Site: brandenburg
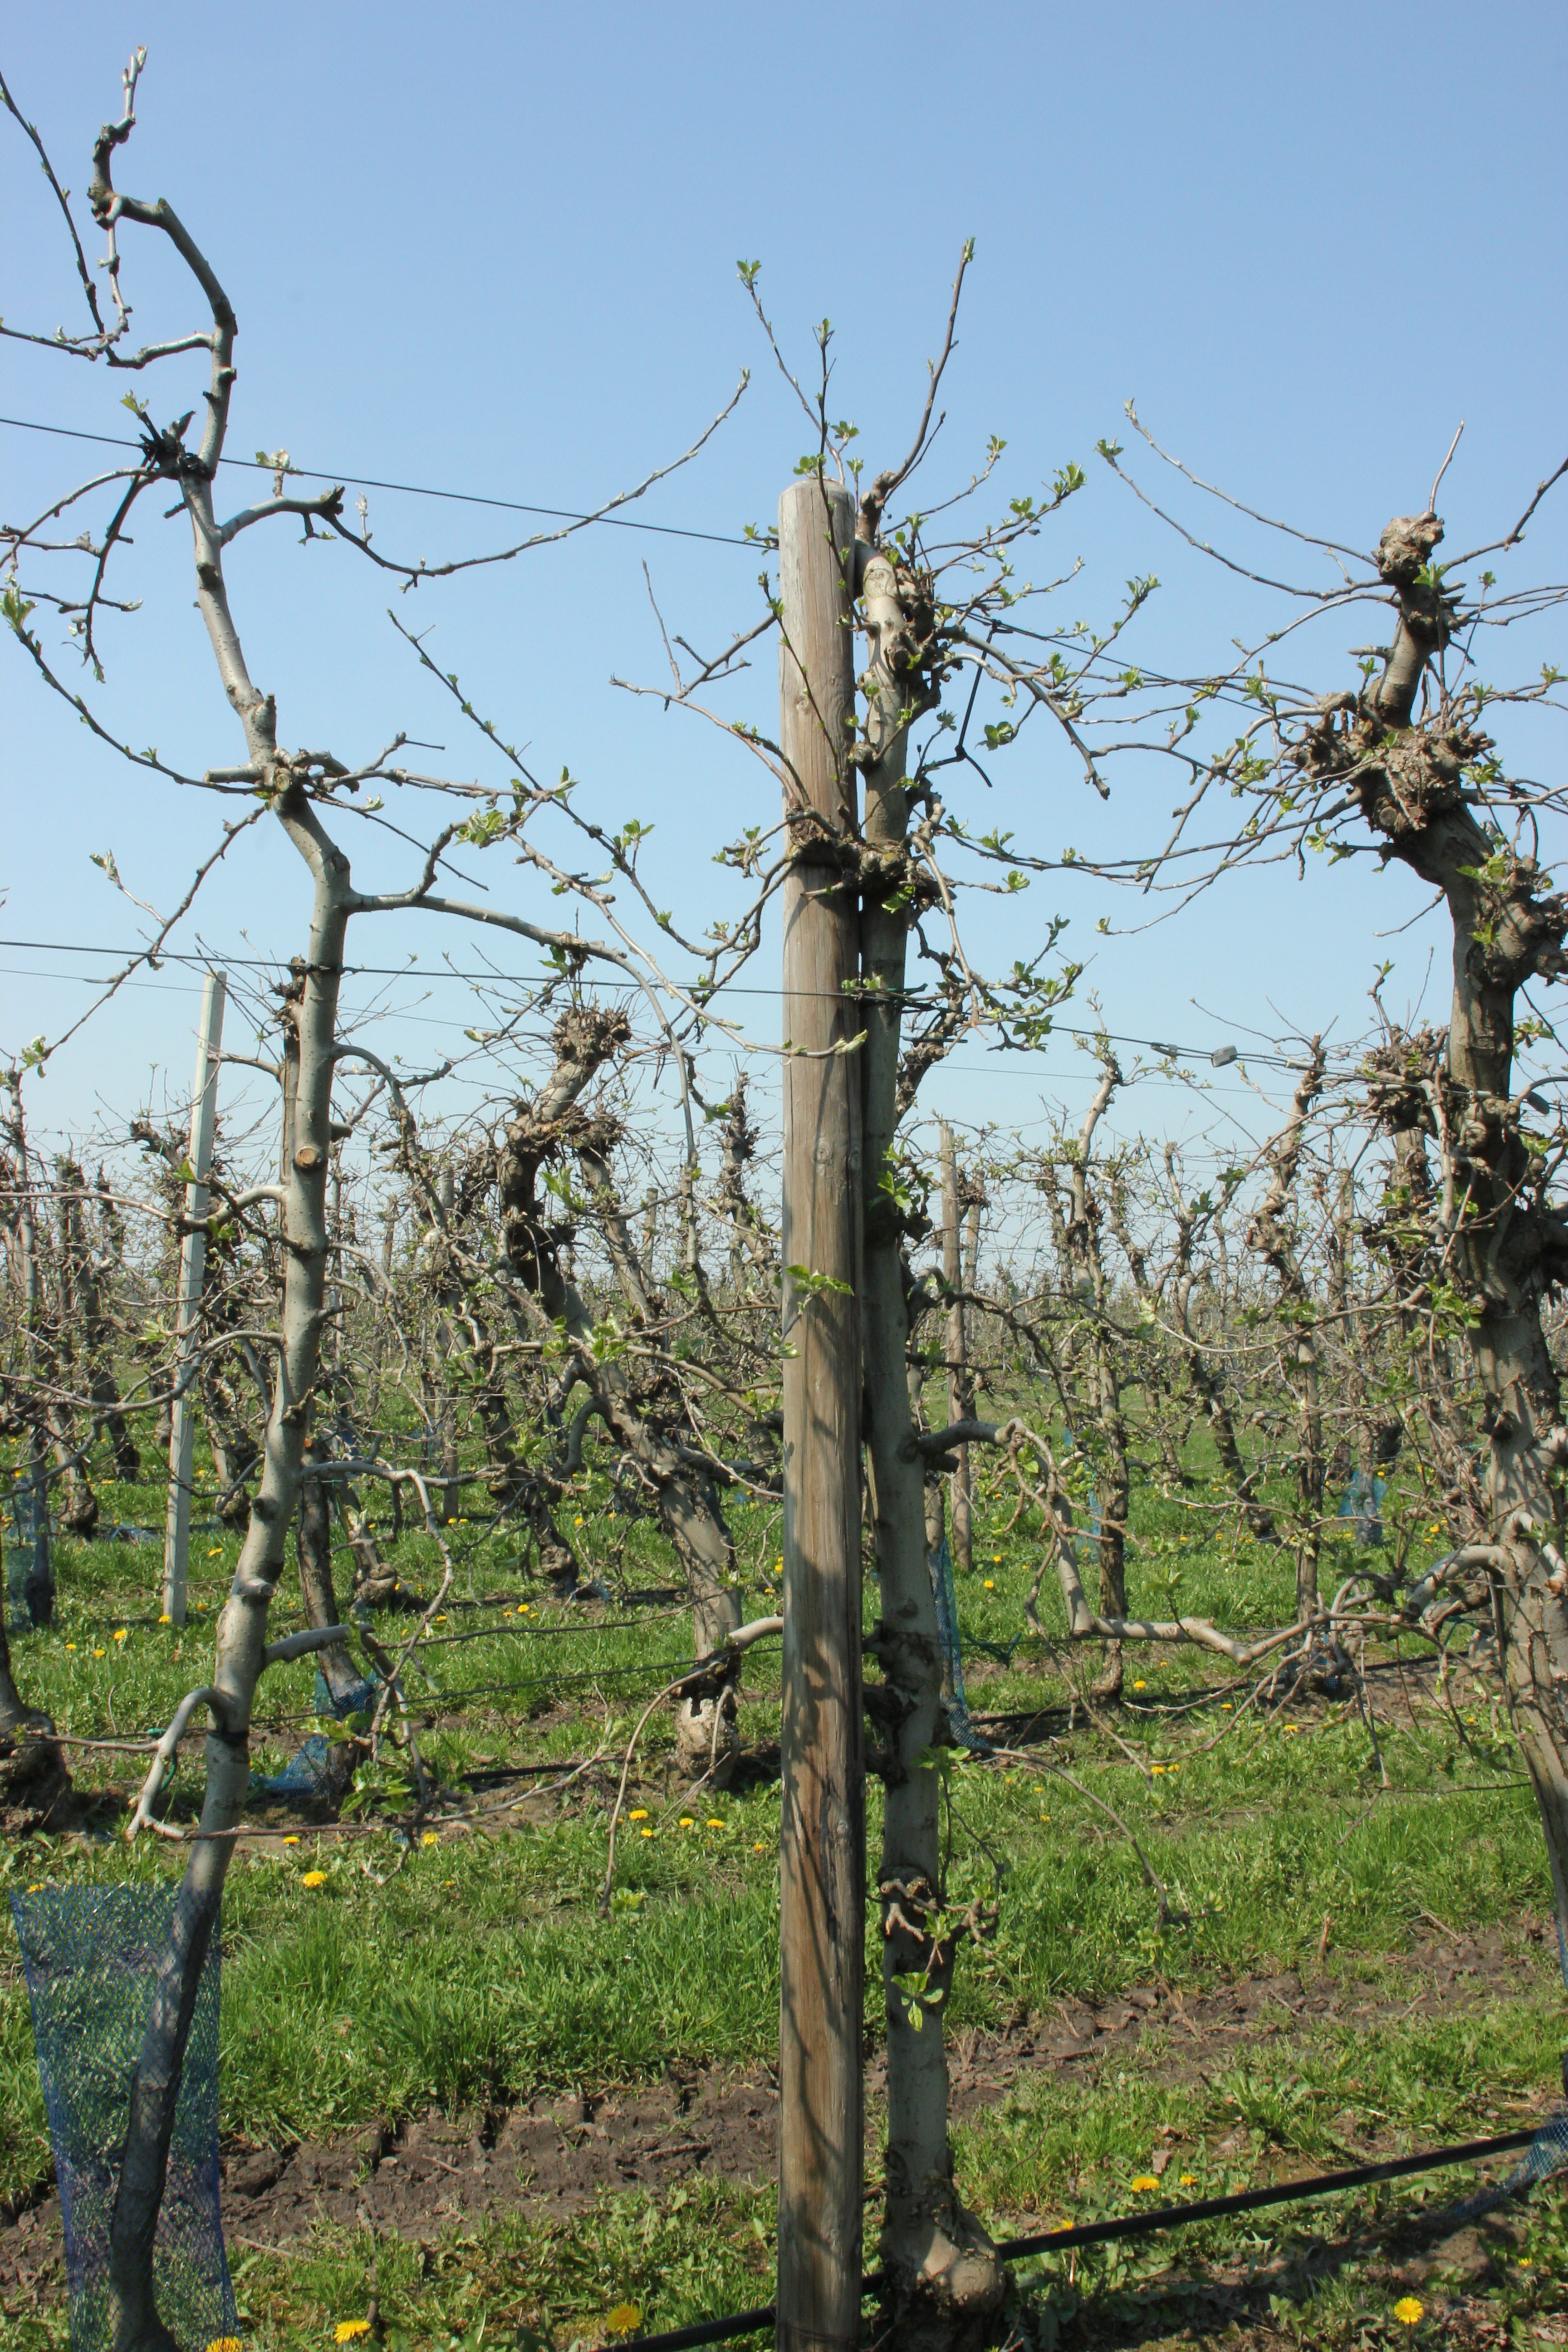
Growth stage (BBCH 56): Inflorescence emergence